Ruti Sela

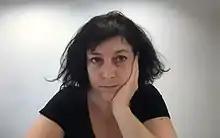

Ruti Sela, (Hebrew: רותי סלע; born 1974, in Jerusalem, Israel) is a video artist.